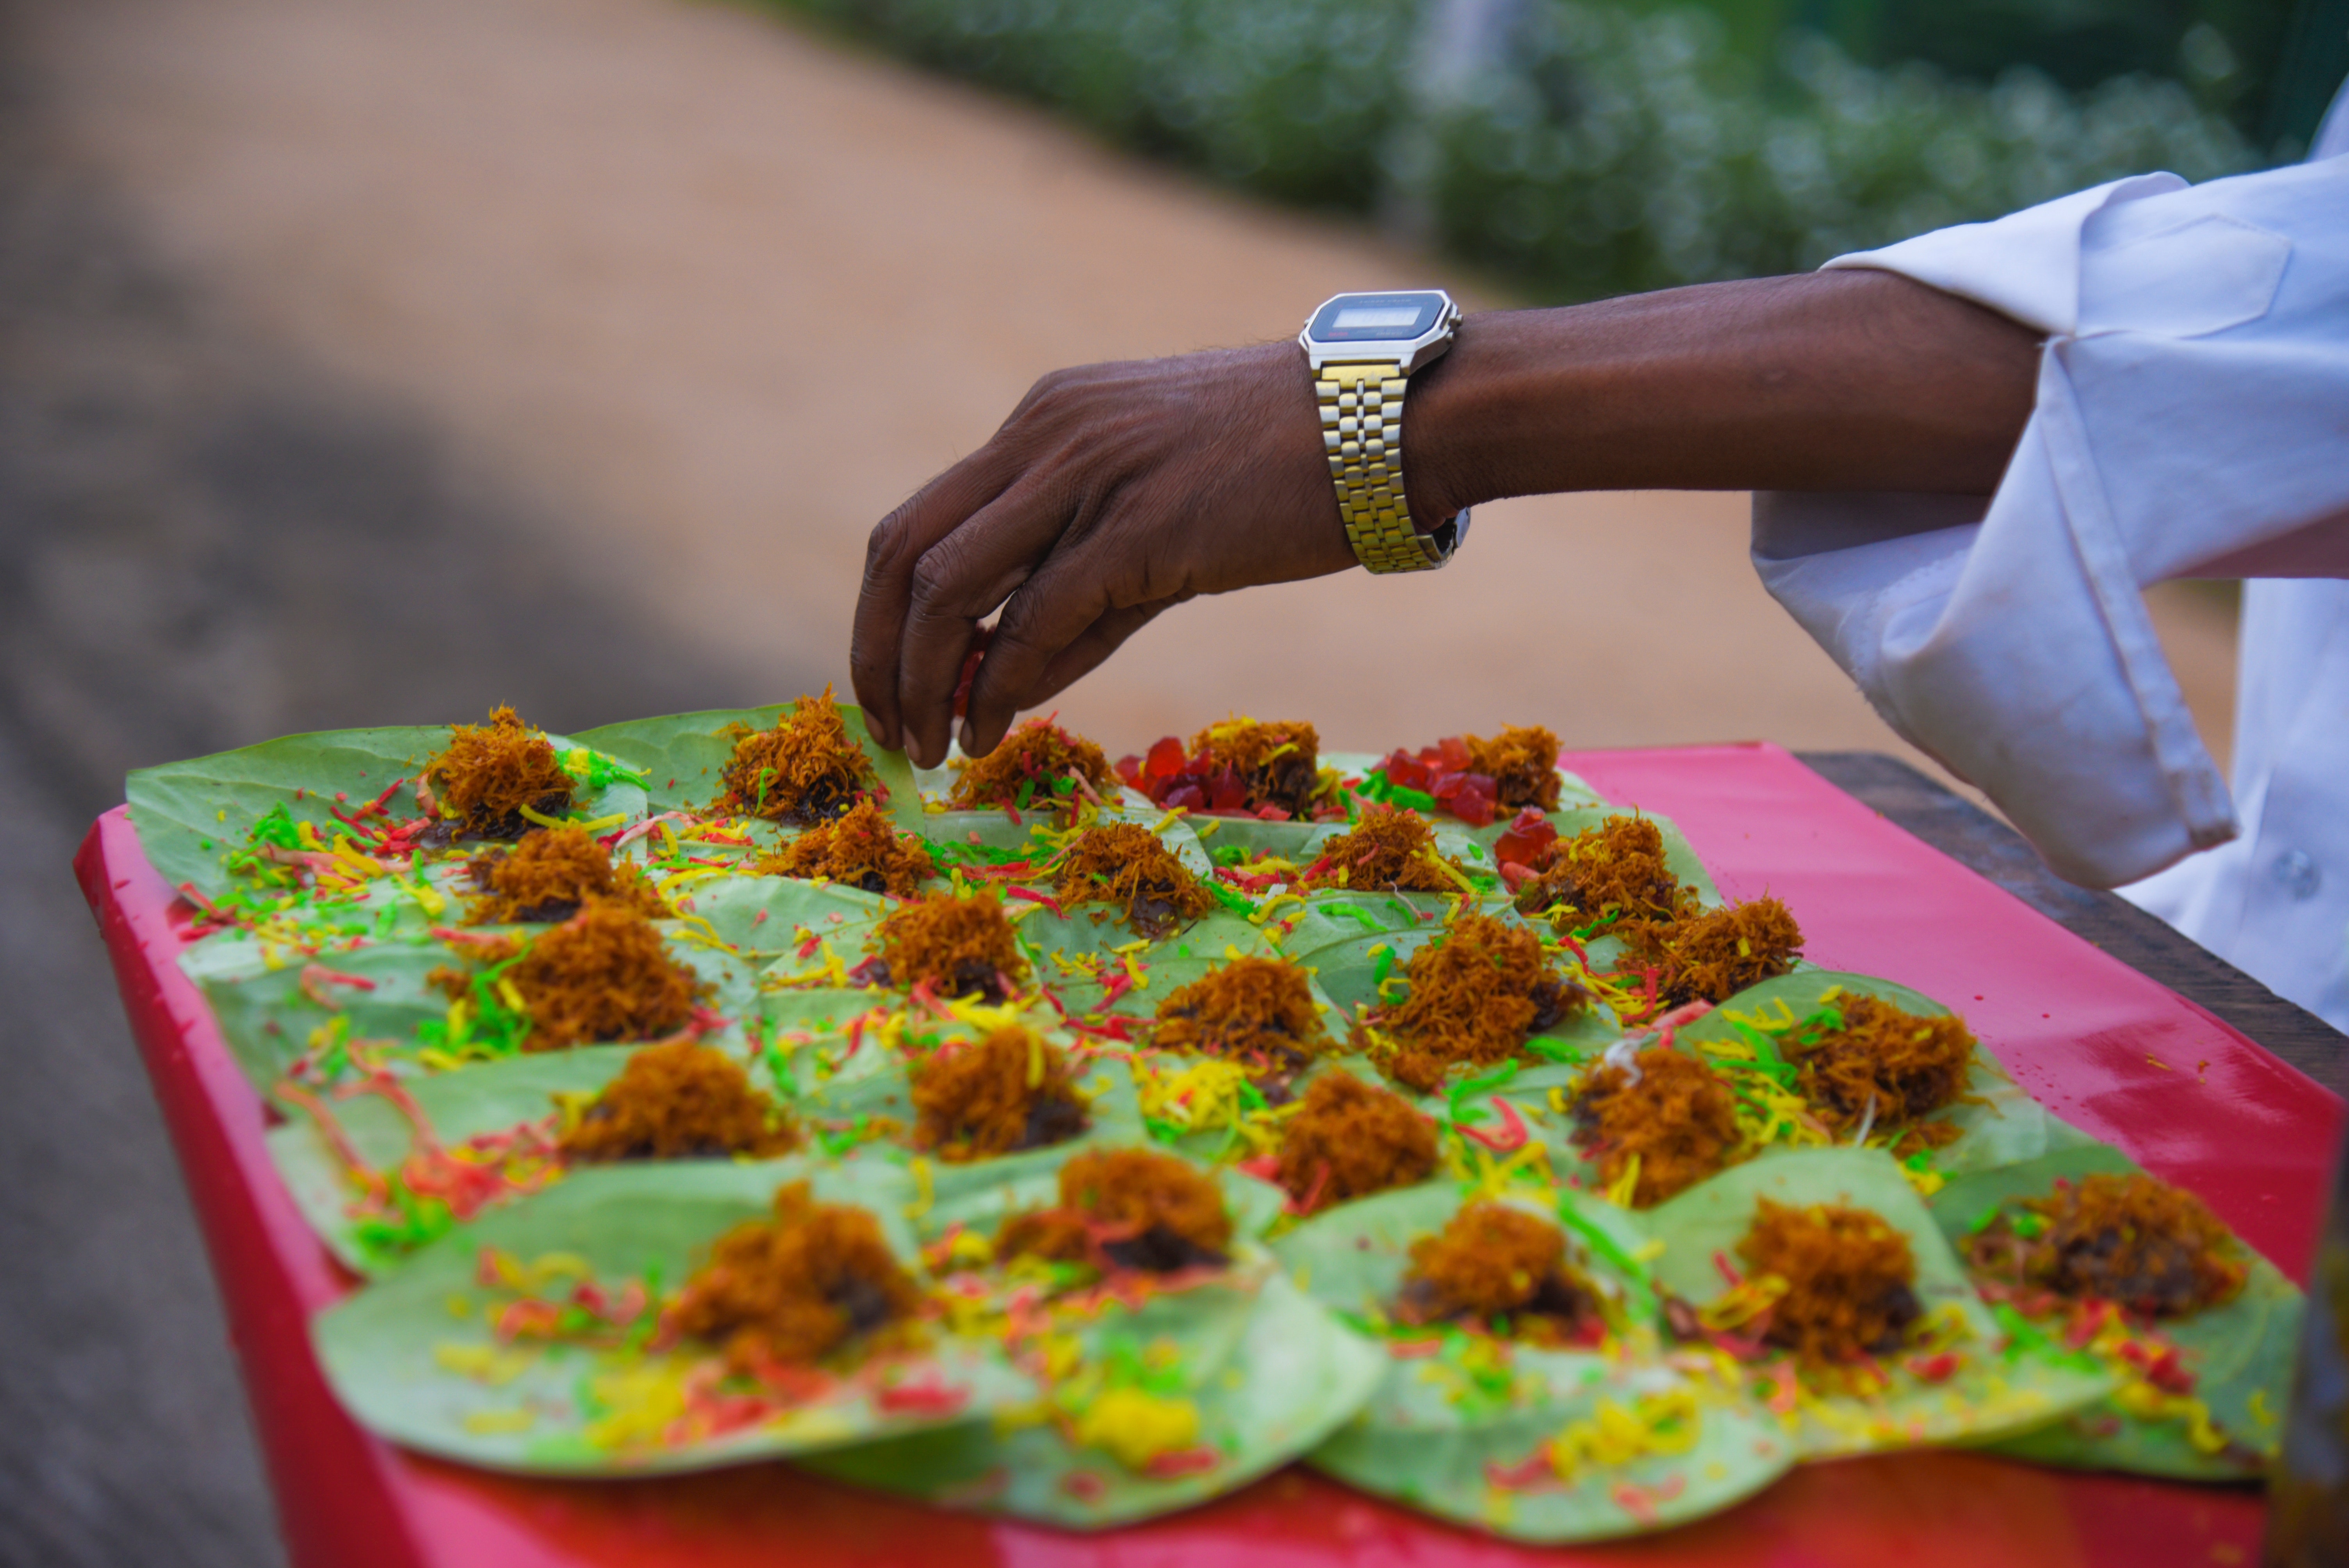
food, dish, cuisine, finger food, canape, ingredient, recipe, fast food, snack, side dish, dessert, produce